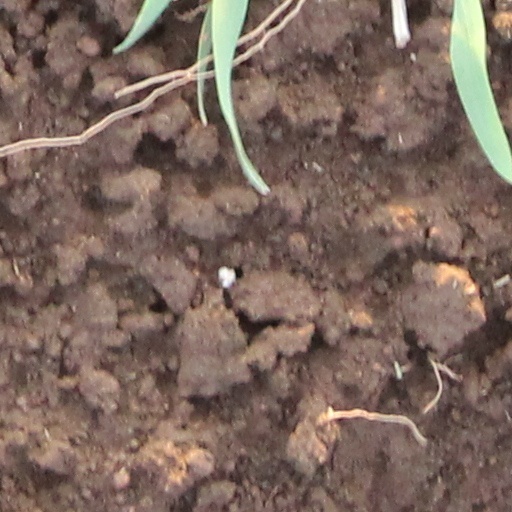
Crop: wheat